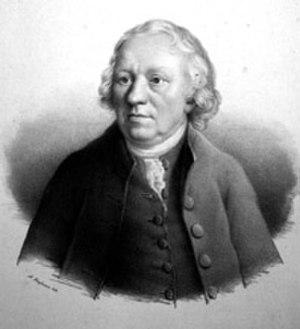
Johann Georg Büsch est un pédagogue allemand.